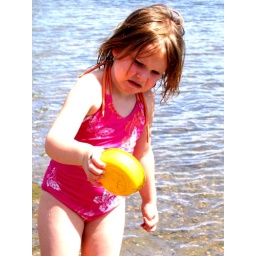
Grossed out by close inspection of lake water